Sherpur District

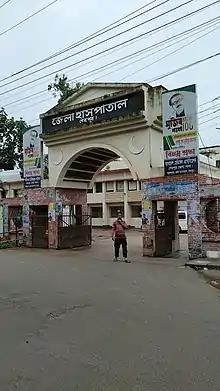
Sherpur DIstrict Sadar Hospital 1

The numbers of health centers of this district are District Sadar Hospital 1, Upazila Health Complex 5, Health and Family Planning Centre 52, Diabetic Centre 1, Maternity and Child Welfare Centre 1, Tuberculosis Satellite Centre 1, Leprosy Satellite Centre 1, Mission Hospital 1, Gana Sastha Centre 2, Safe Community Programme 1, Satellite Clinic 17, TB Clinic 1, Non-Government Clinic 2.